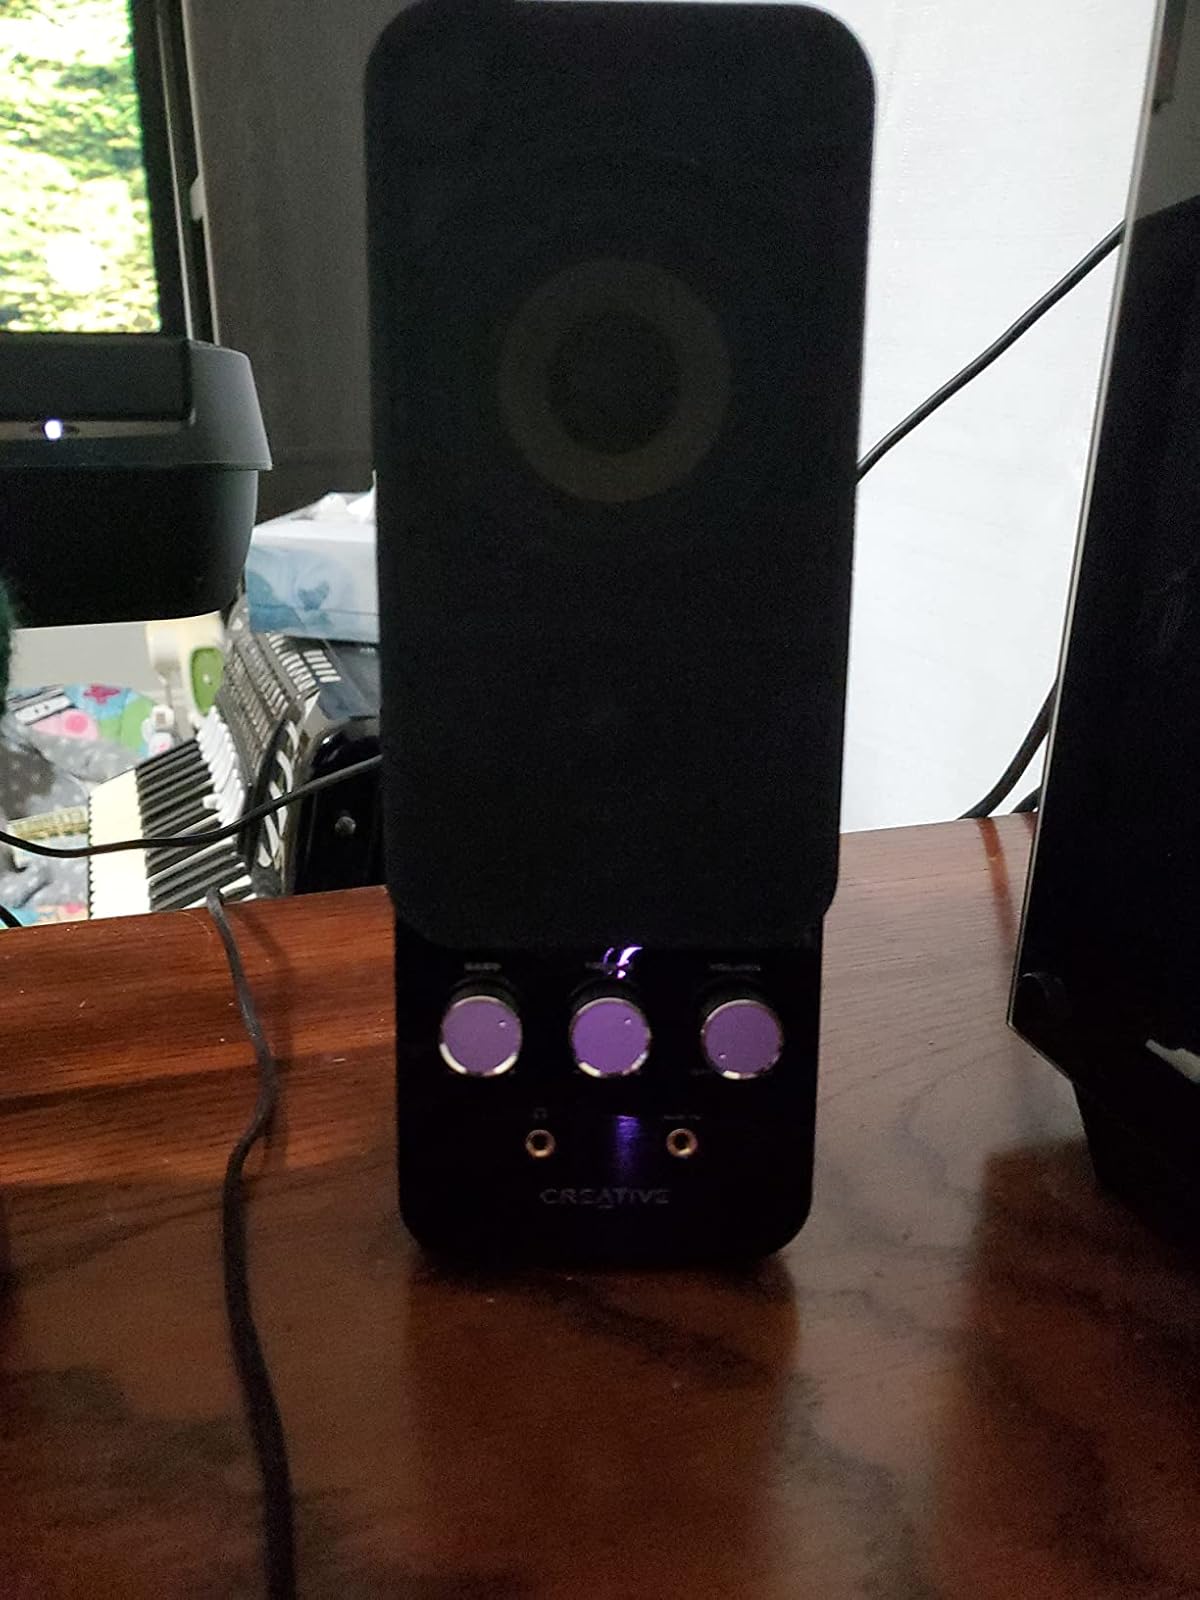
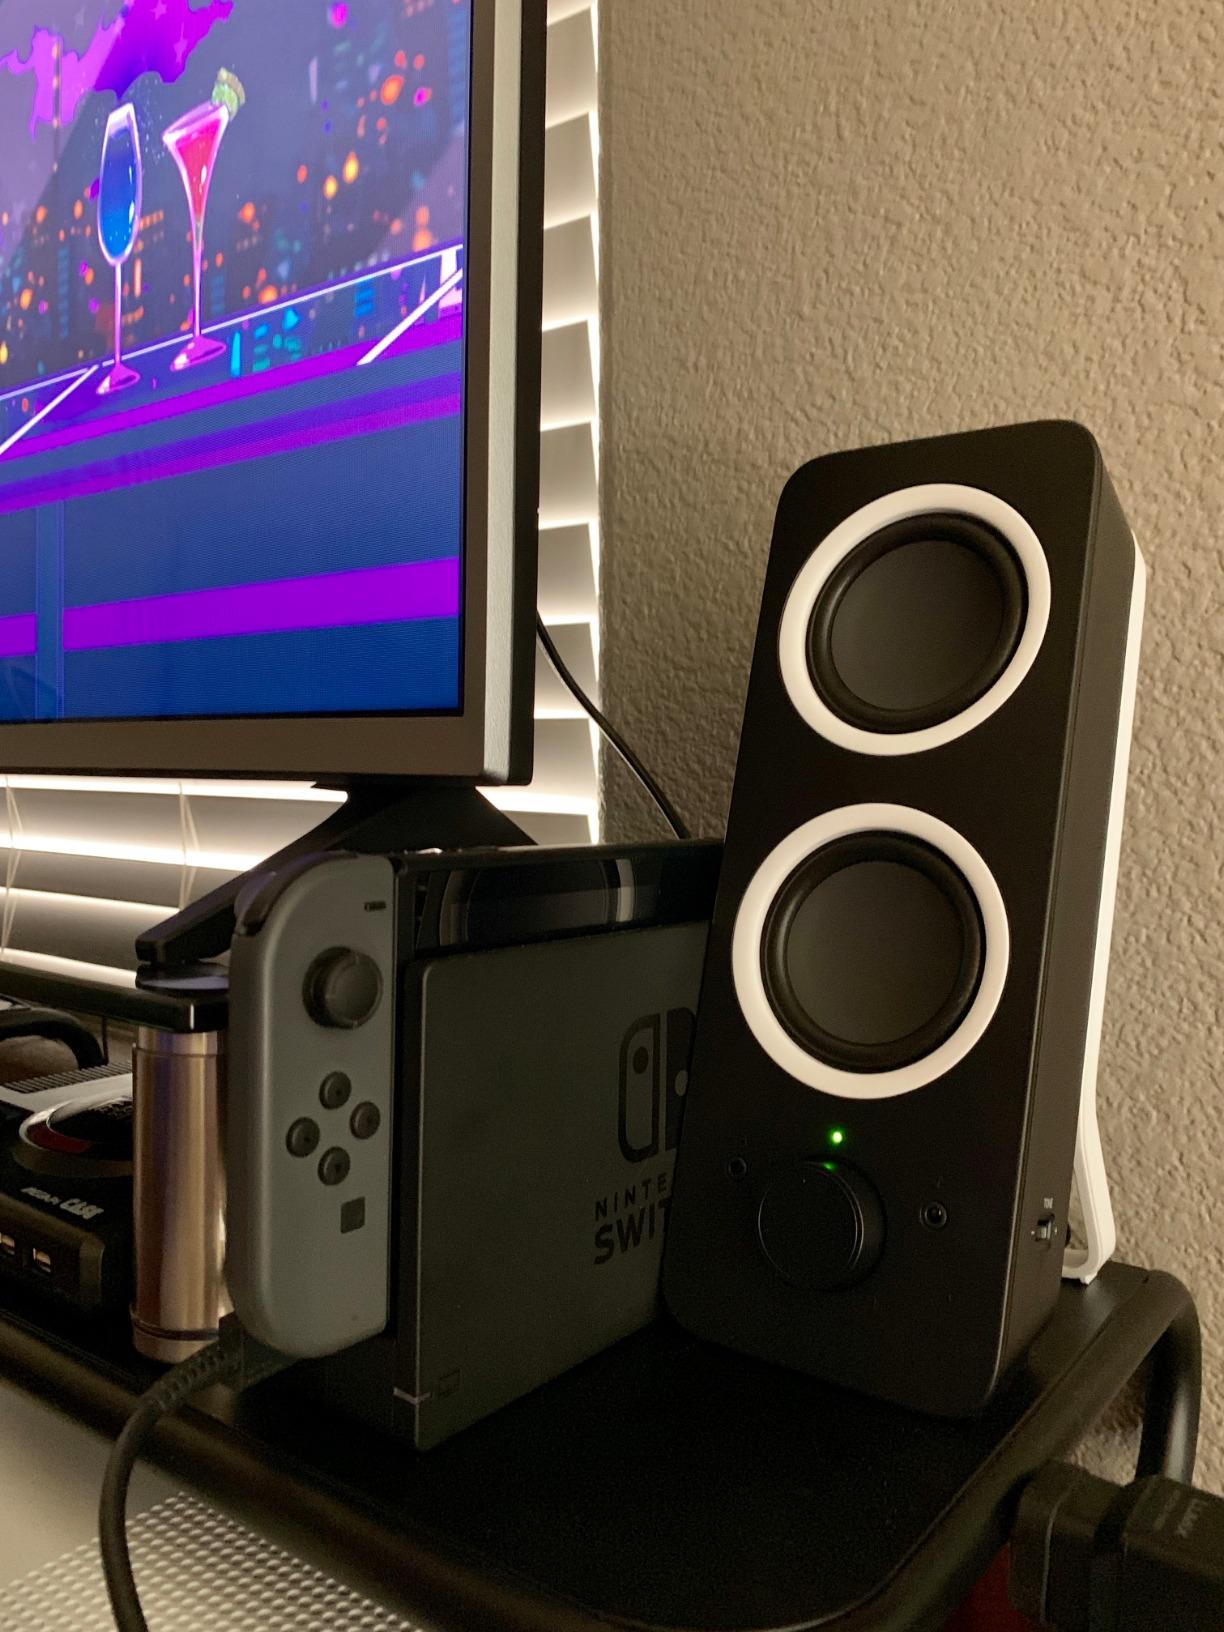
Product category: speaker
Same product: no